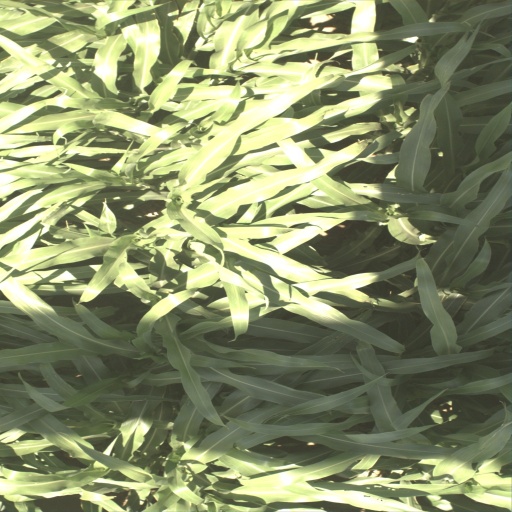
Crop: sorghum